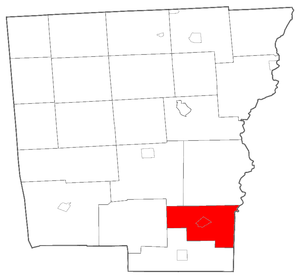
Bainbridge est une ville du Comté de Chenango, dans l'État de New York, aux États-Unis. La population était de 3 401 habitants au recensement de 2000.